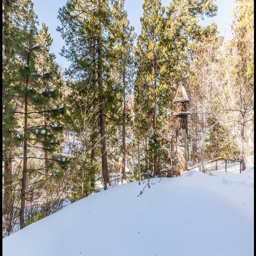
the backyard with the lake behind the trees